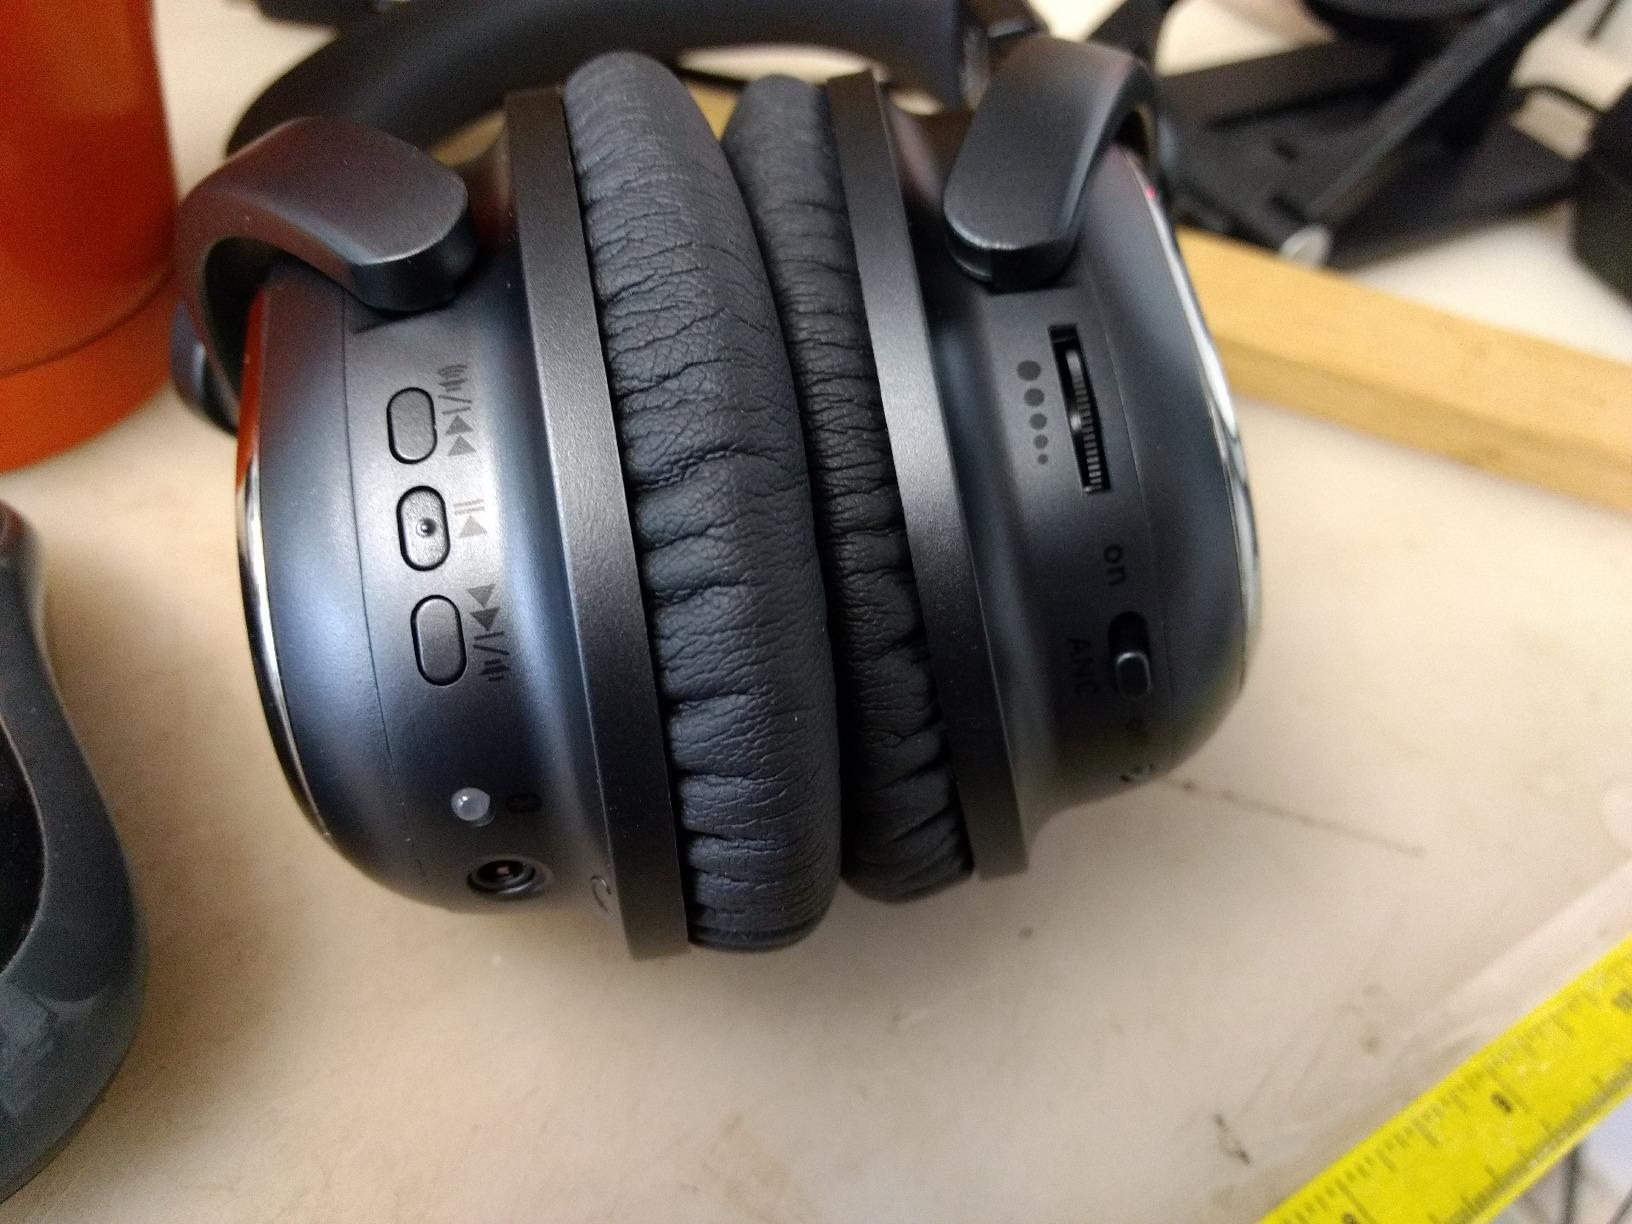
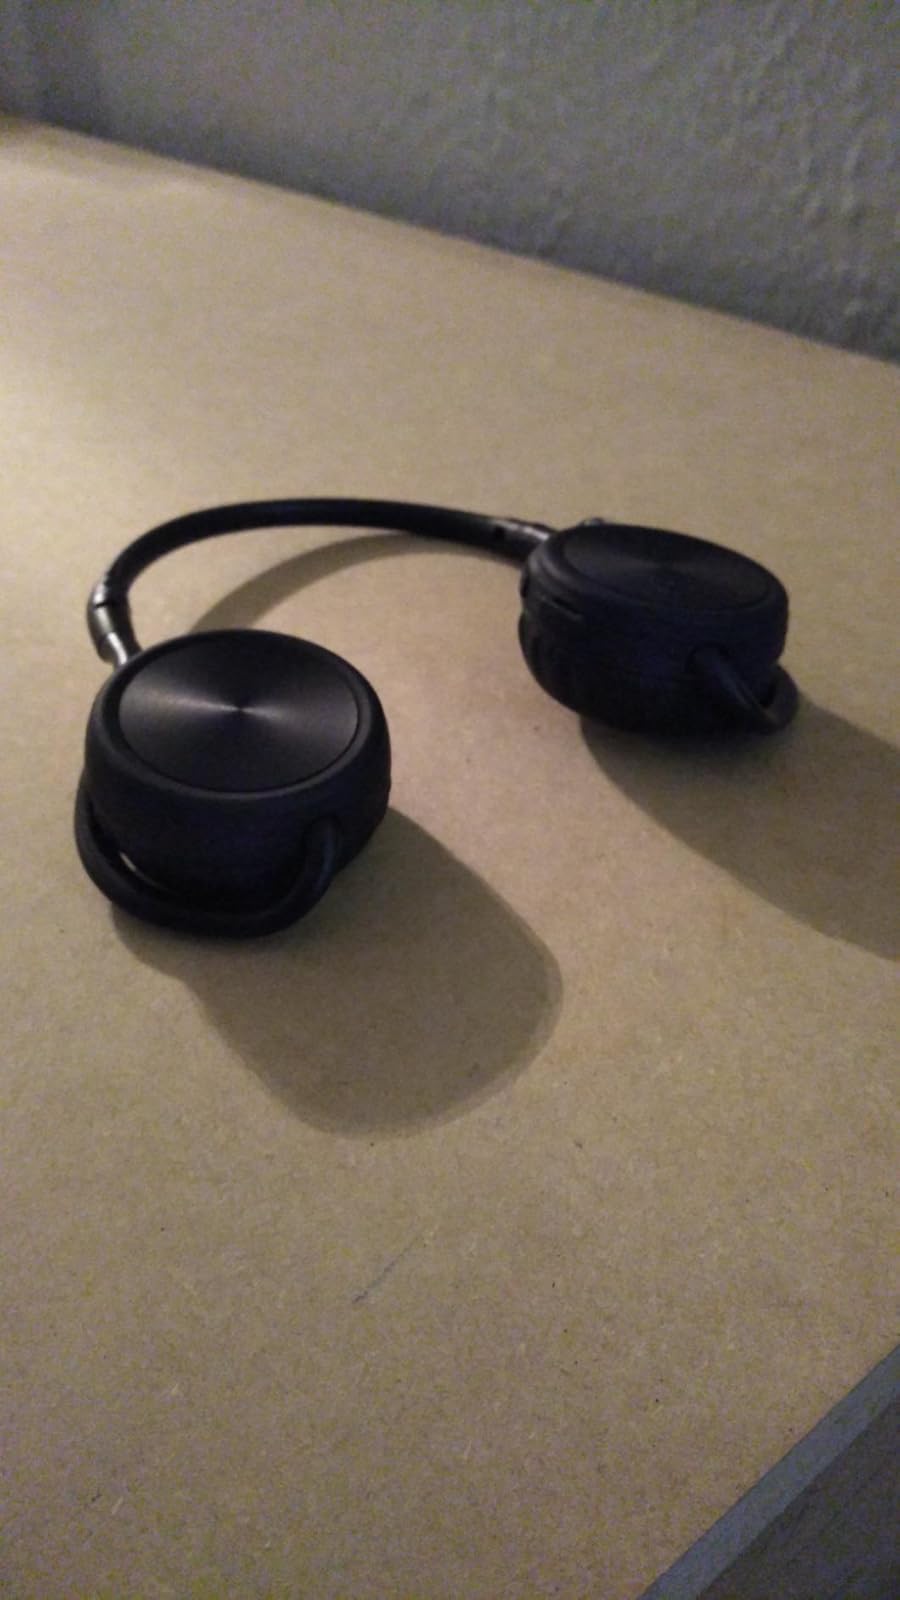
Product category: headphones
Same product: no